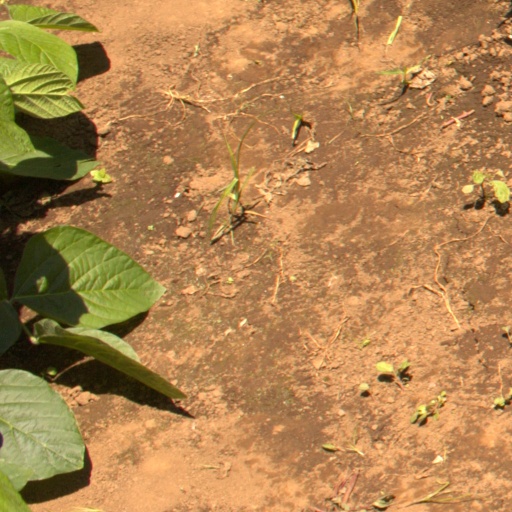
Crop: soybean